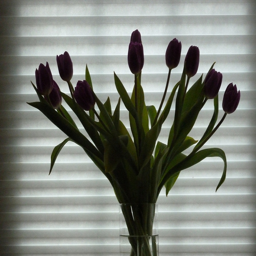
A vase filled with lots of flowers near a window.
Barely lit flowers in a vase in front of covered window
Purple flowers sitting in front of a closed window.
a close up of a vase with many flowers in it
A vase full of tulips in front of a window with the blinds pulled.